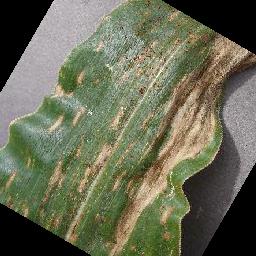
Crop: corn
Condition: (maize)_cercospora_spot_gray_spot